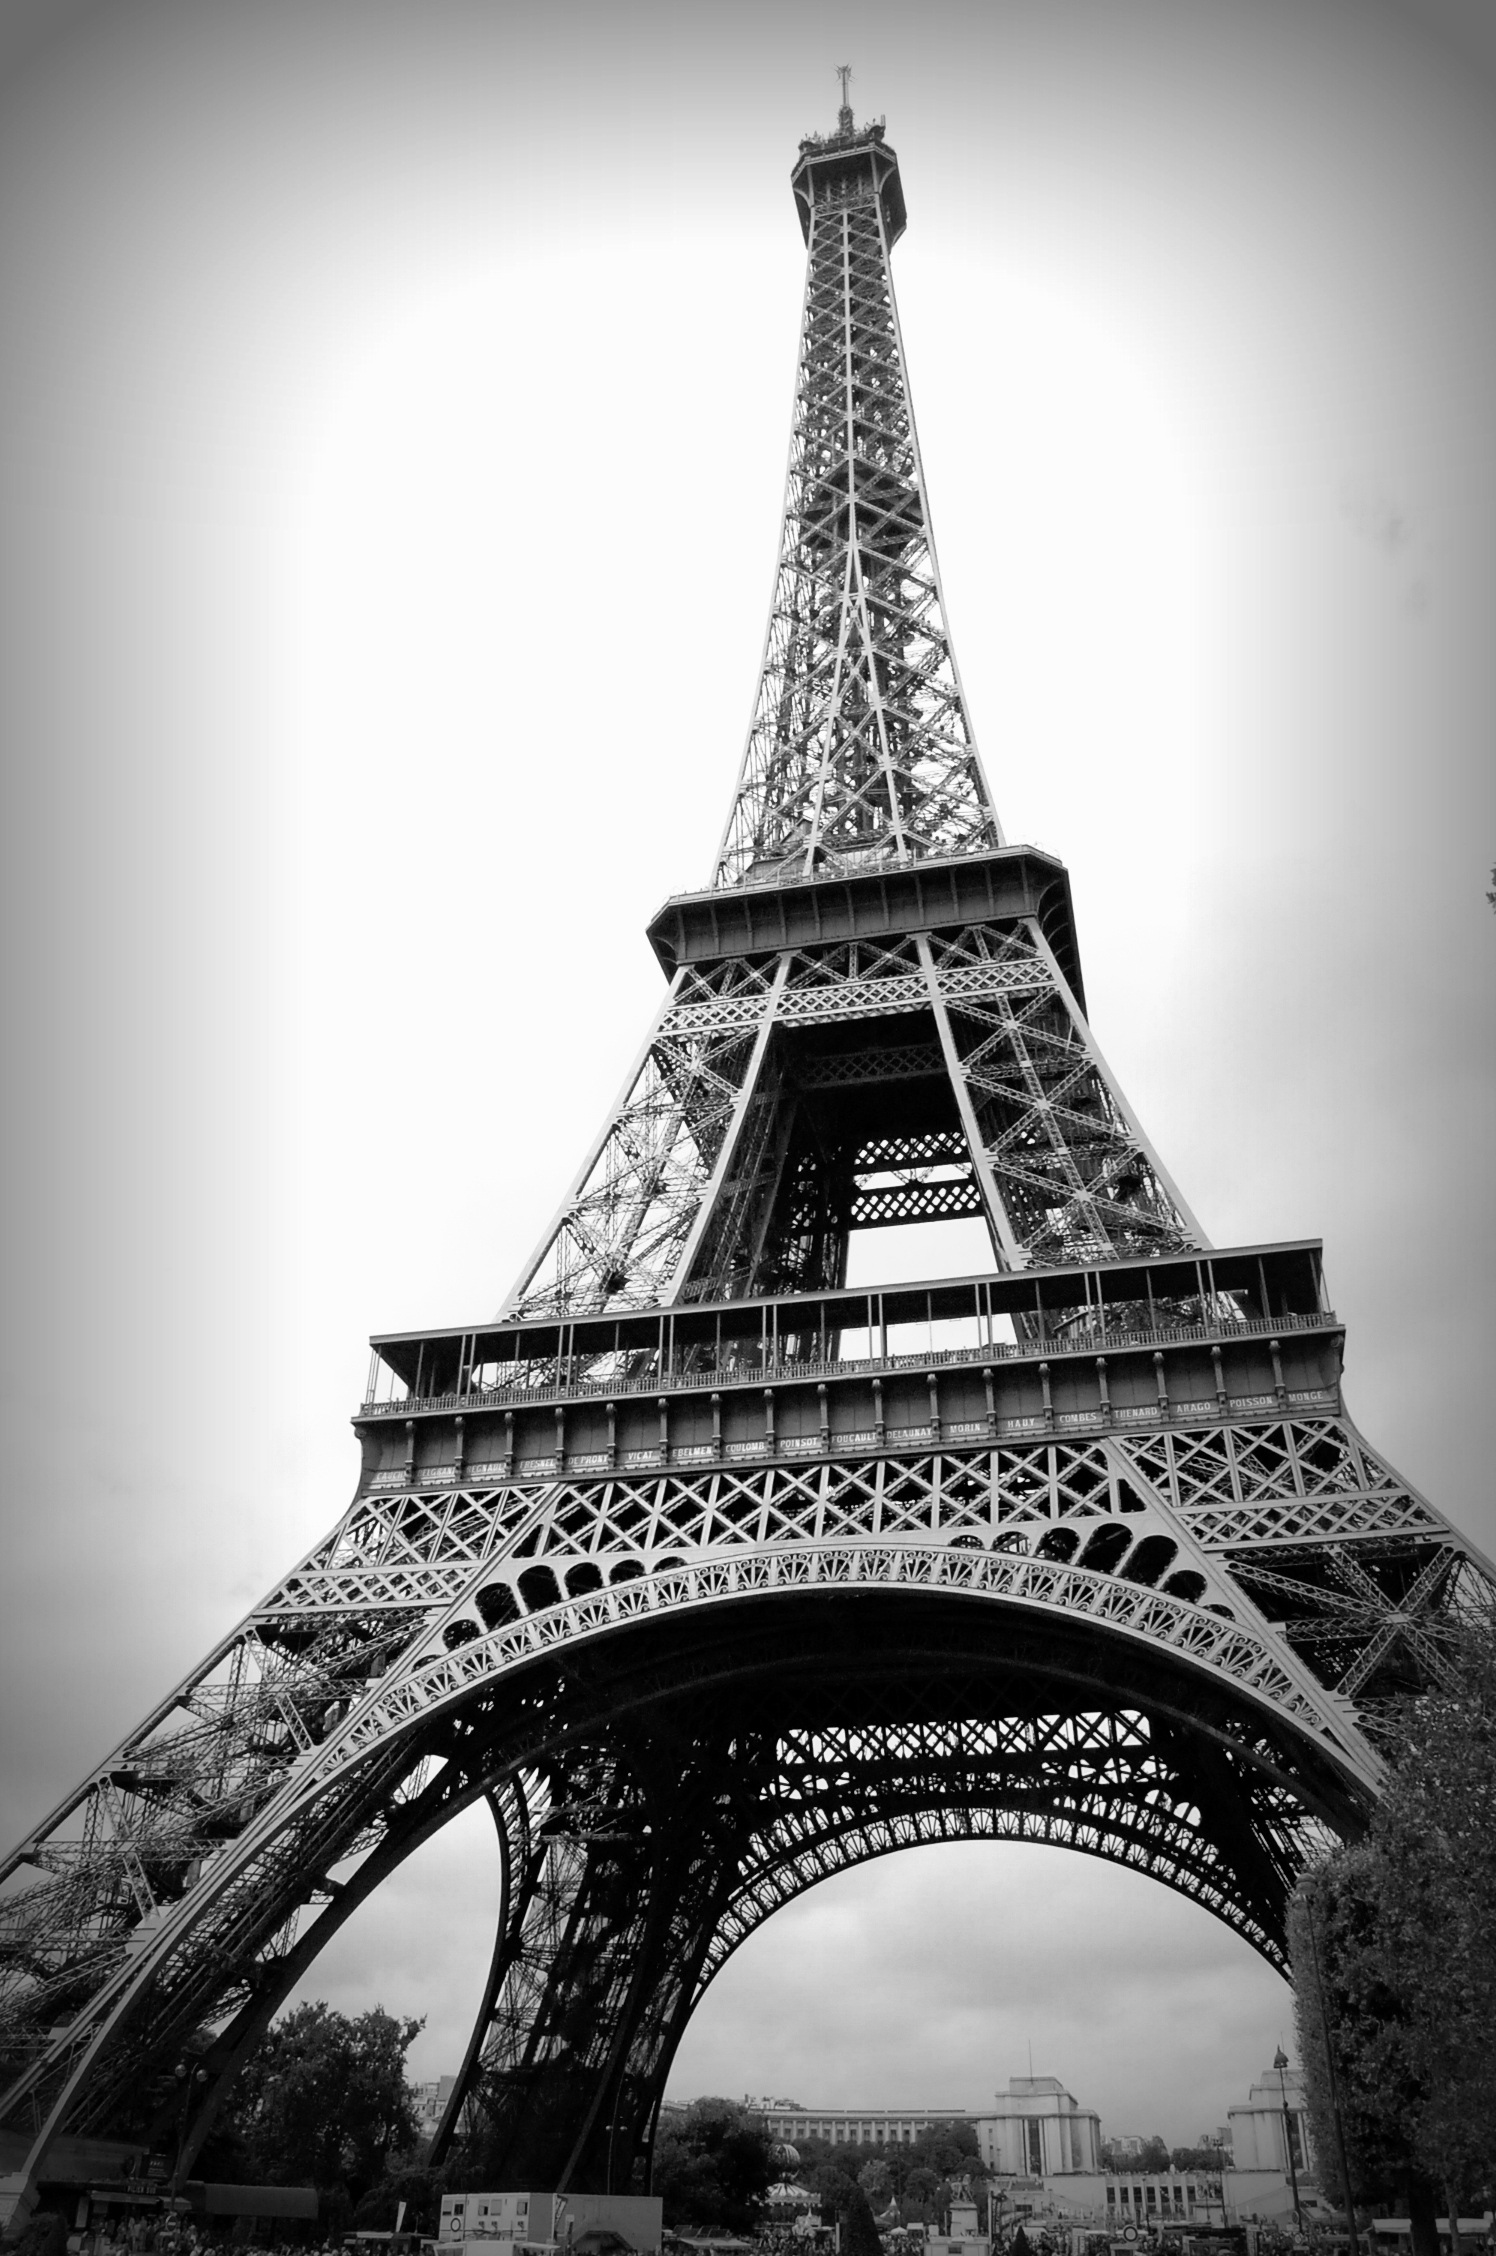
black and white, white, photography, eiffel tower, paris, france, tower, landmark, black, monochrome, tour eiffel, symmetry, shape, monochrome photography